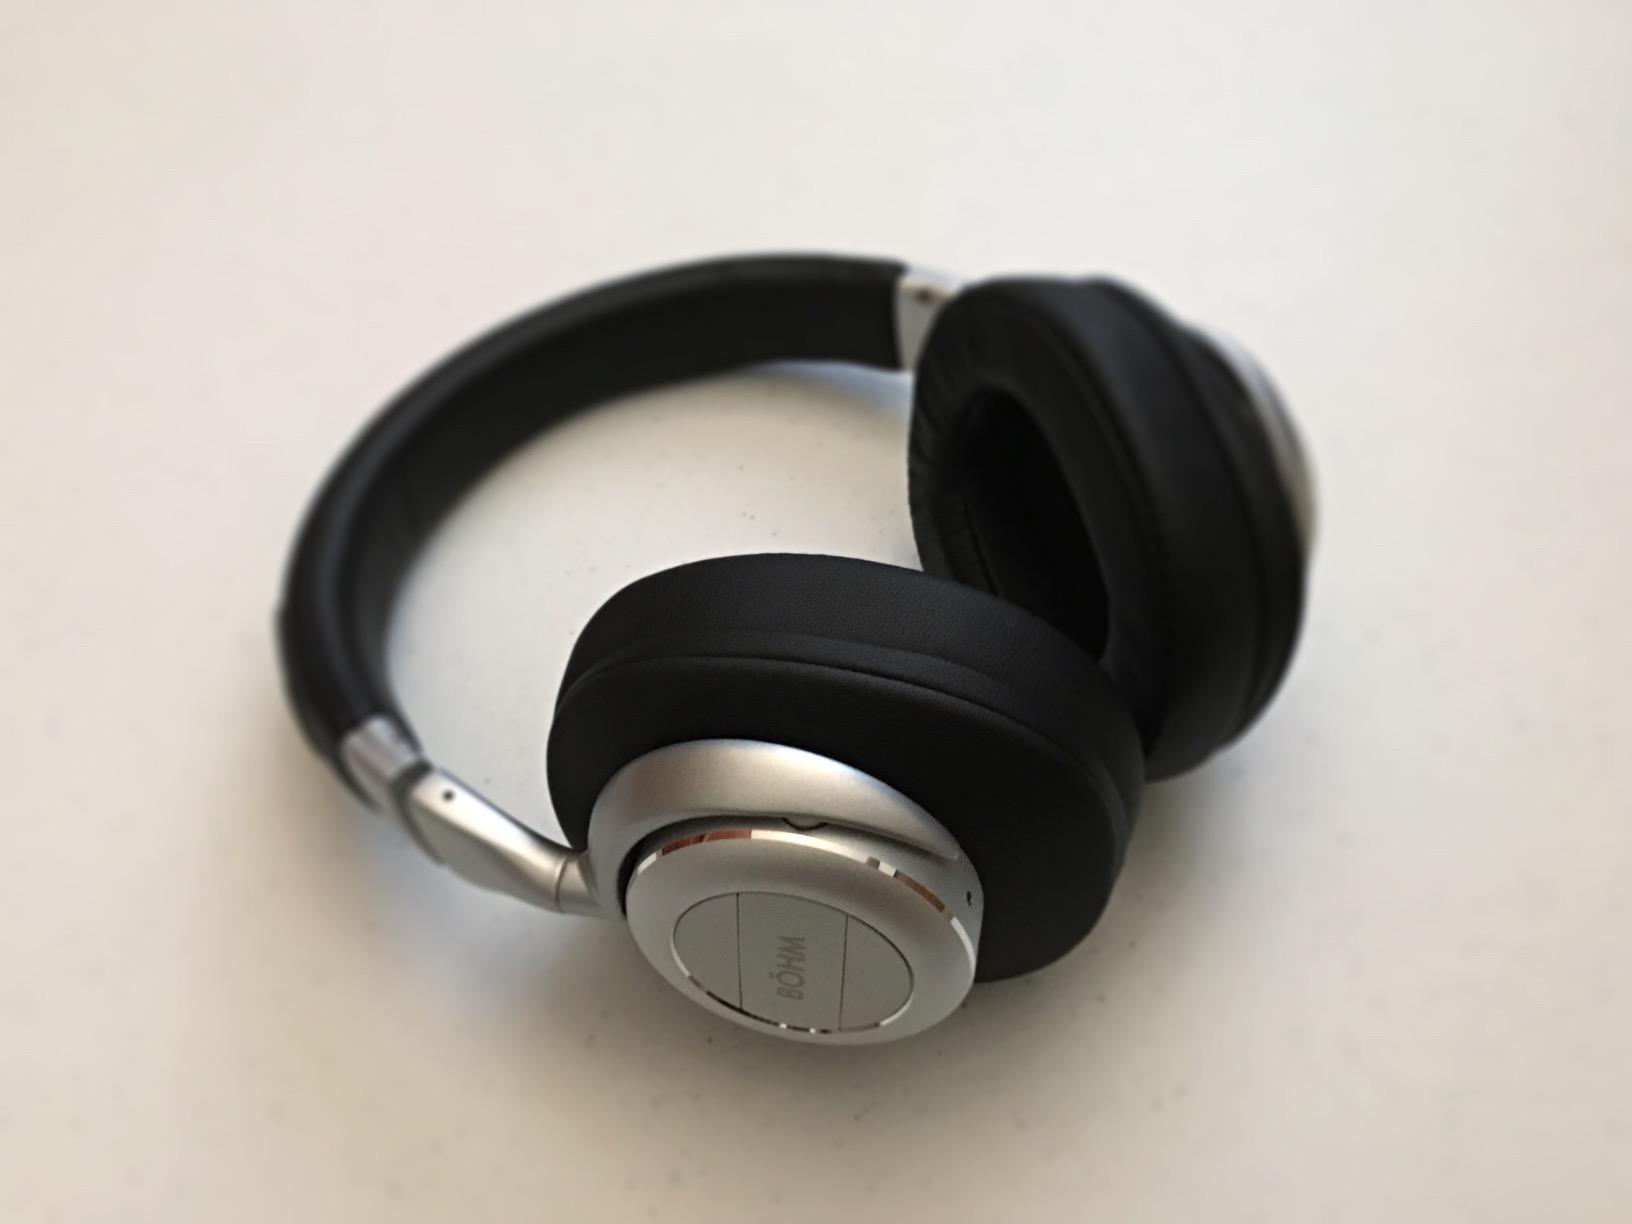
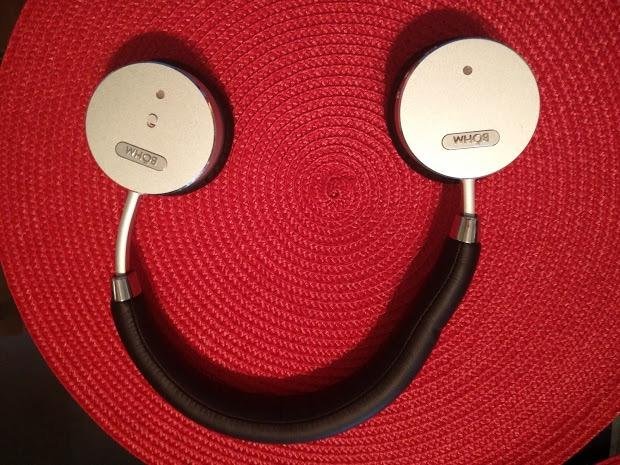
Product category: headphones
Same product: no